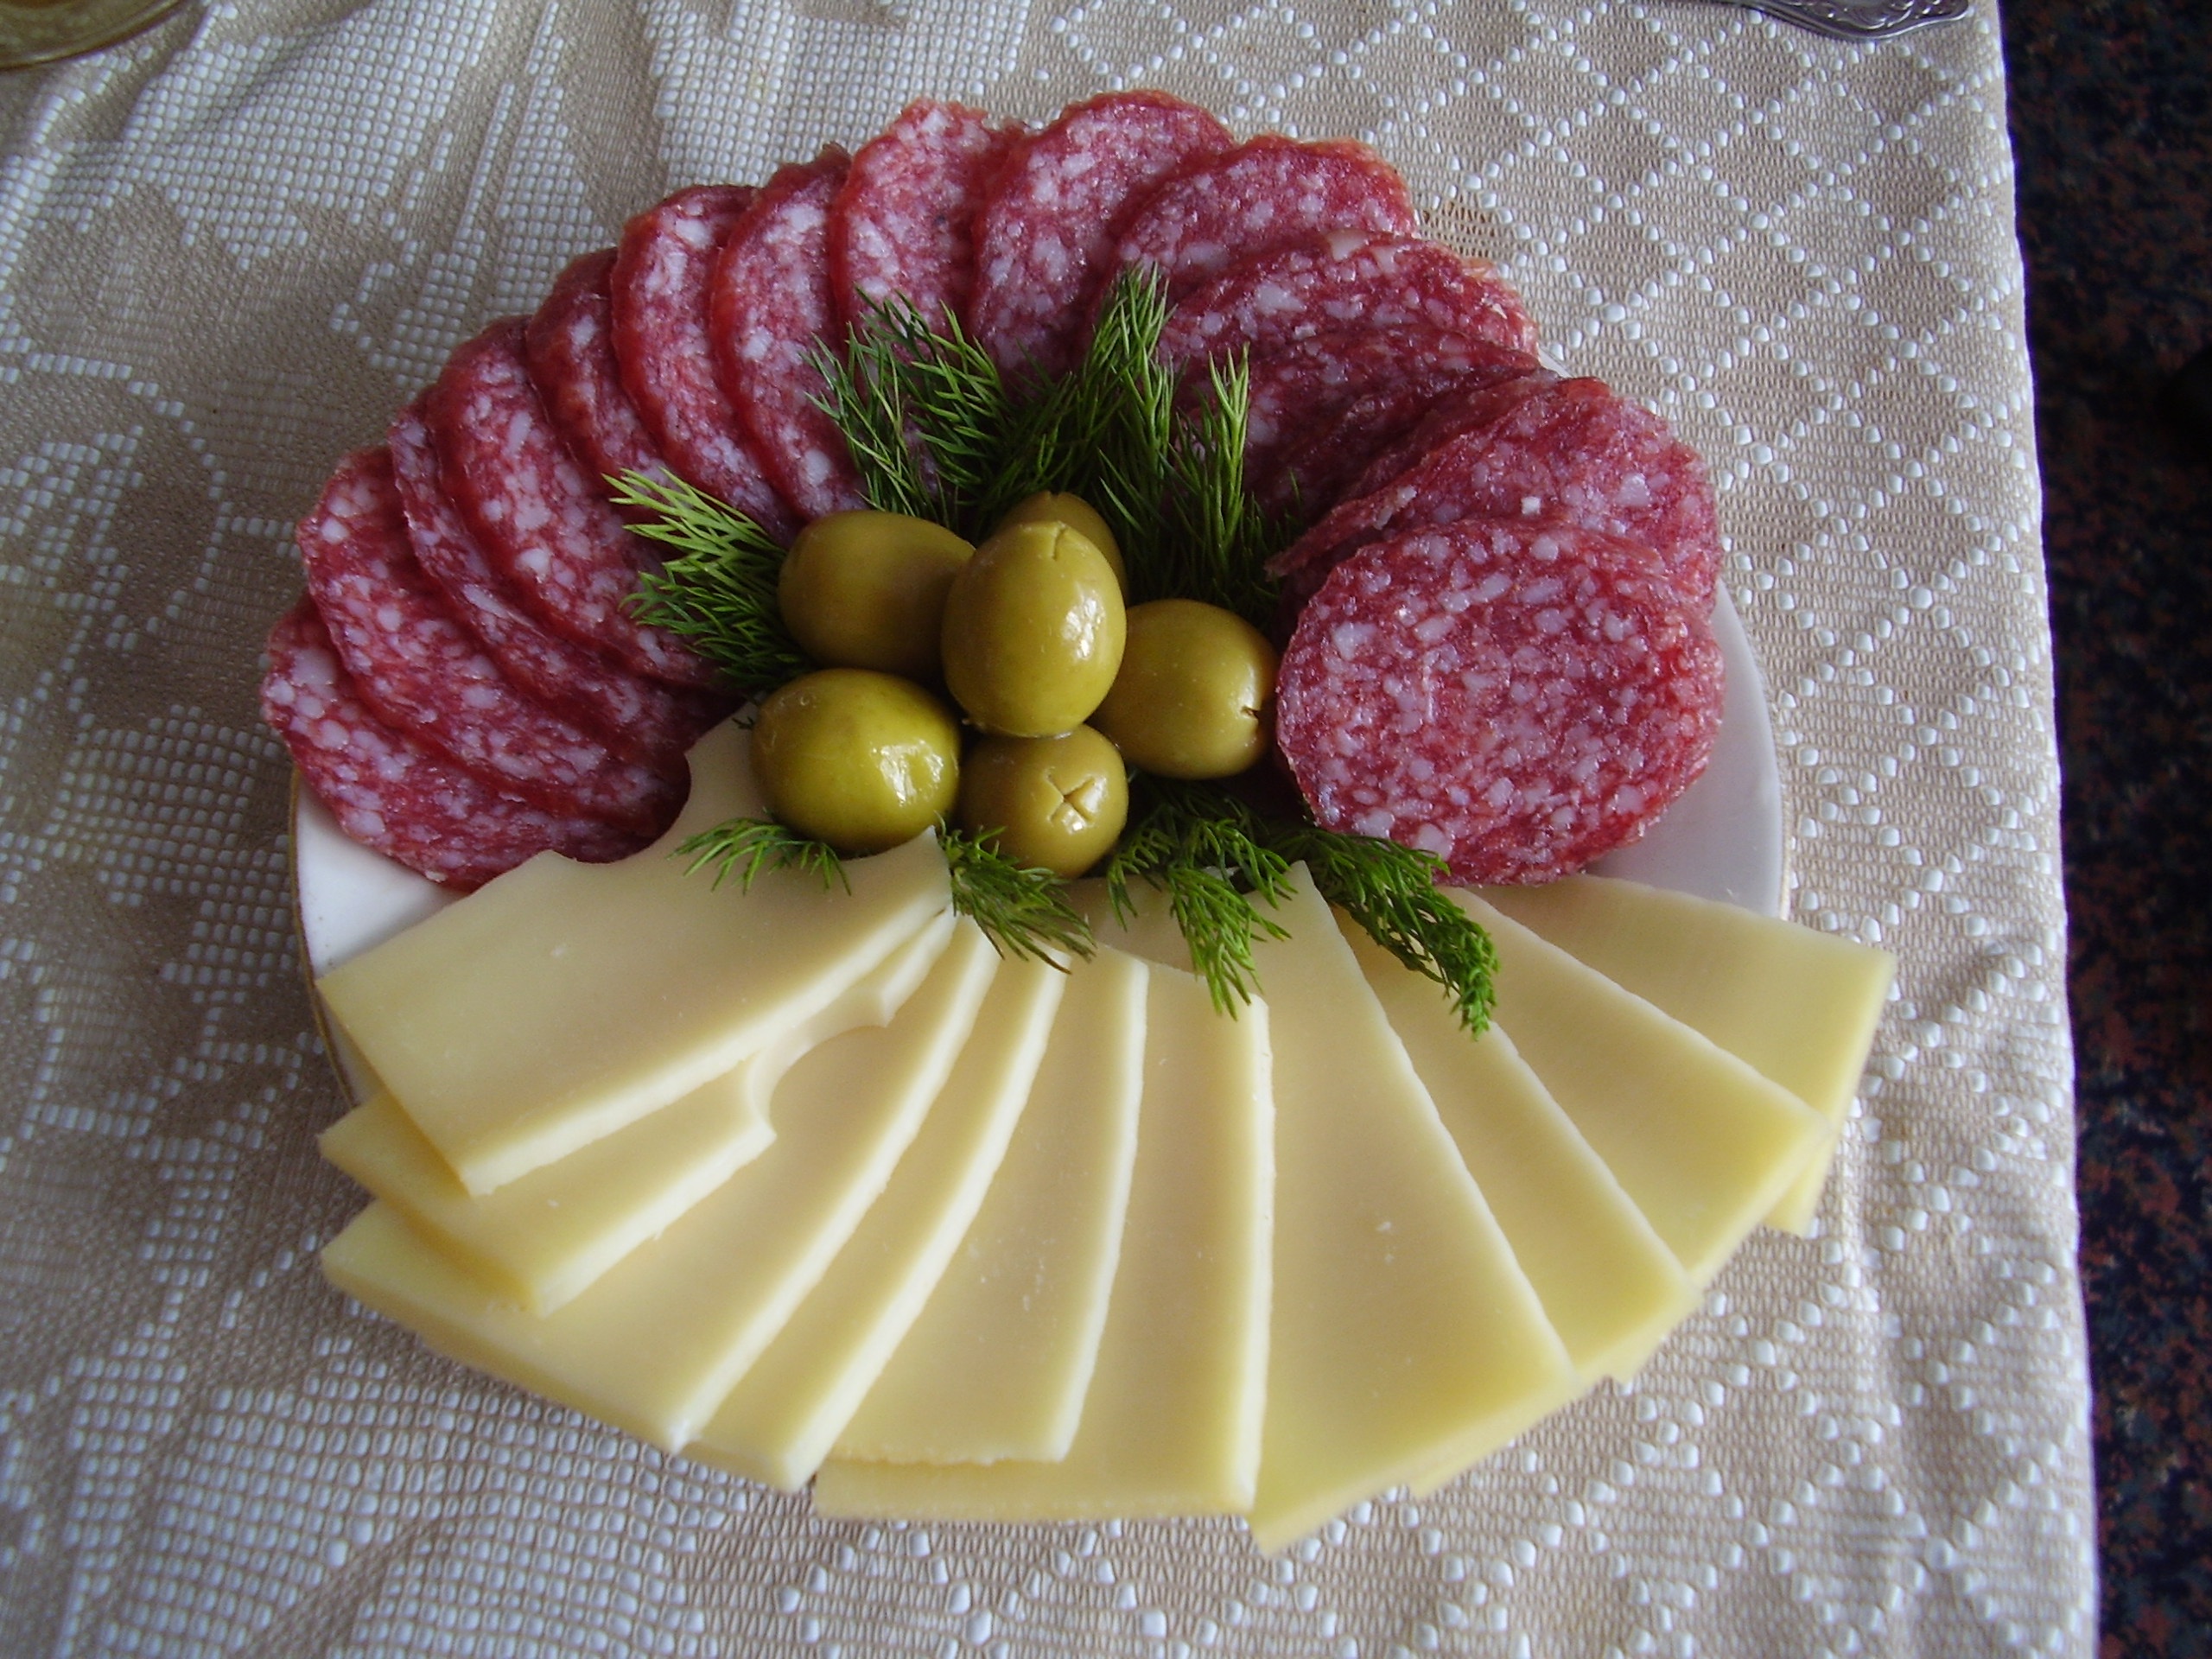
flower, dish, food, salad, cooking, produce, meat, cuisine, cheese, sausage, asian food, olives